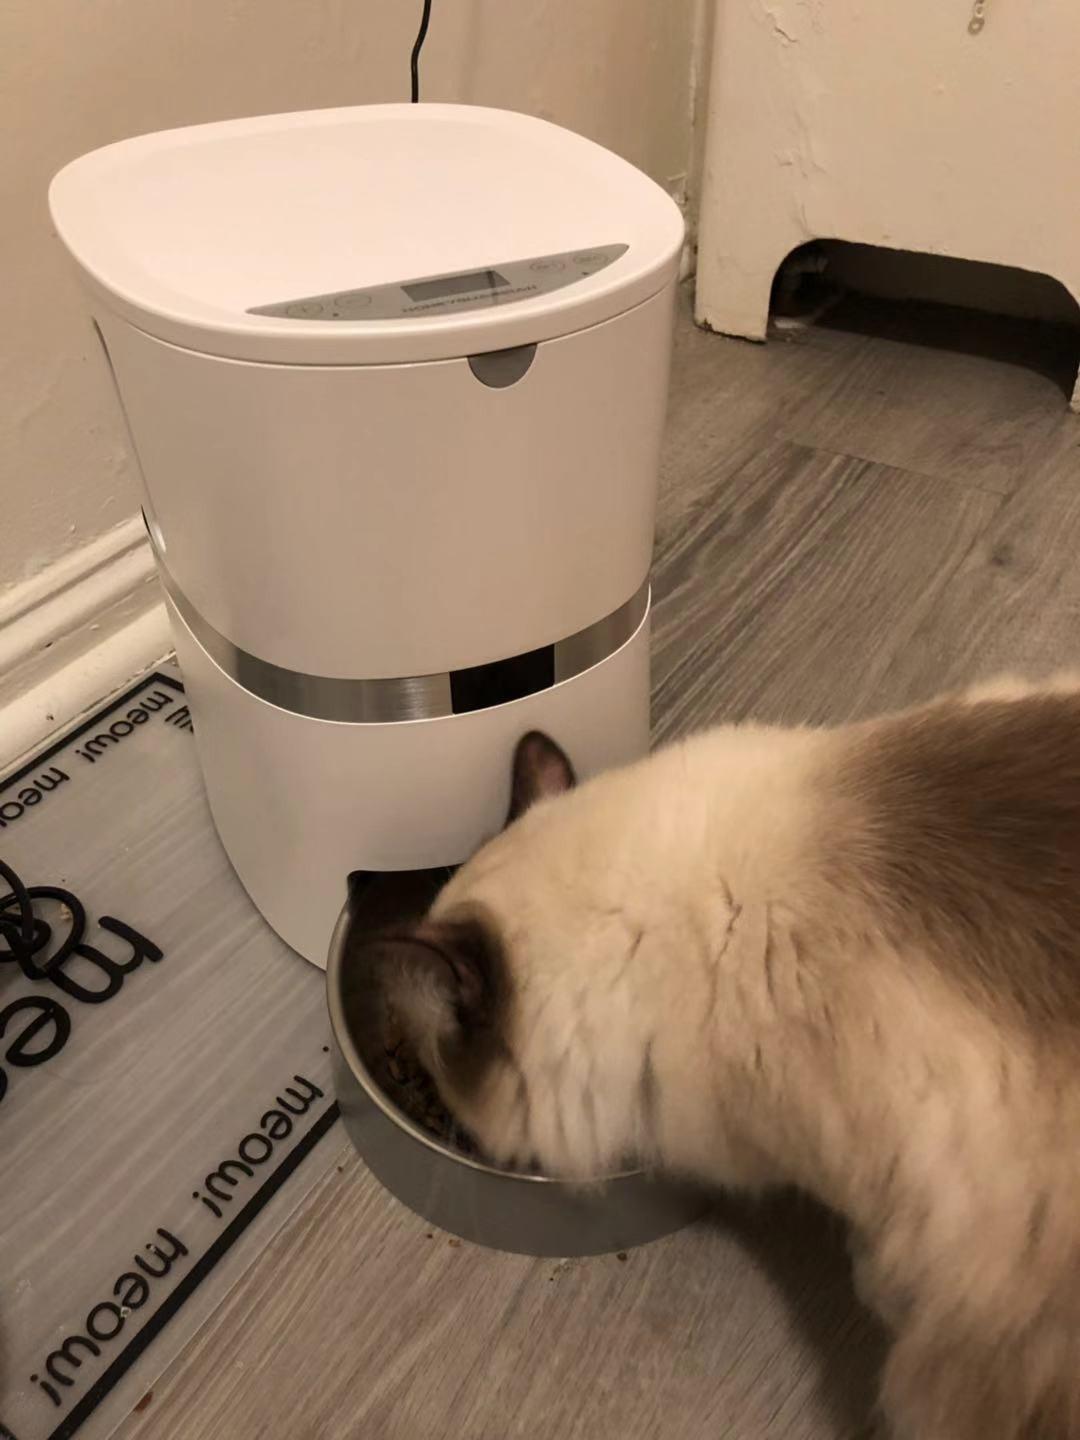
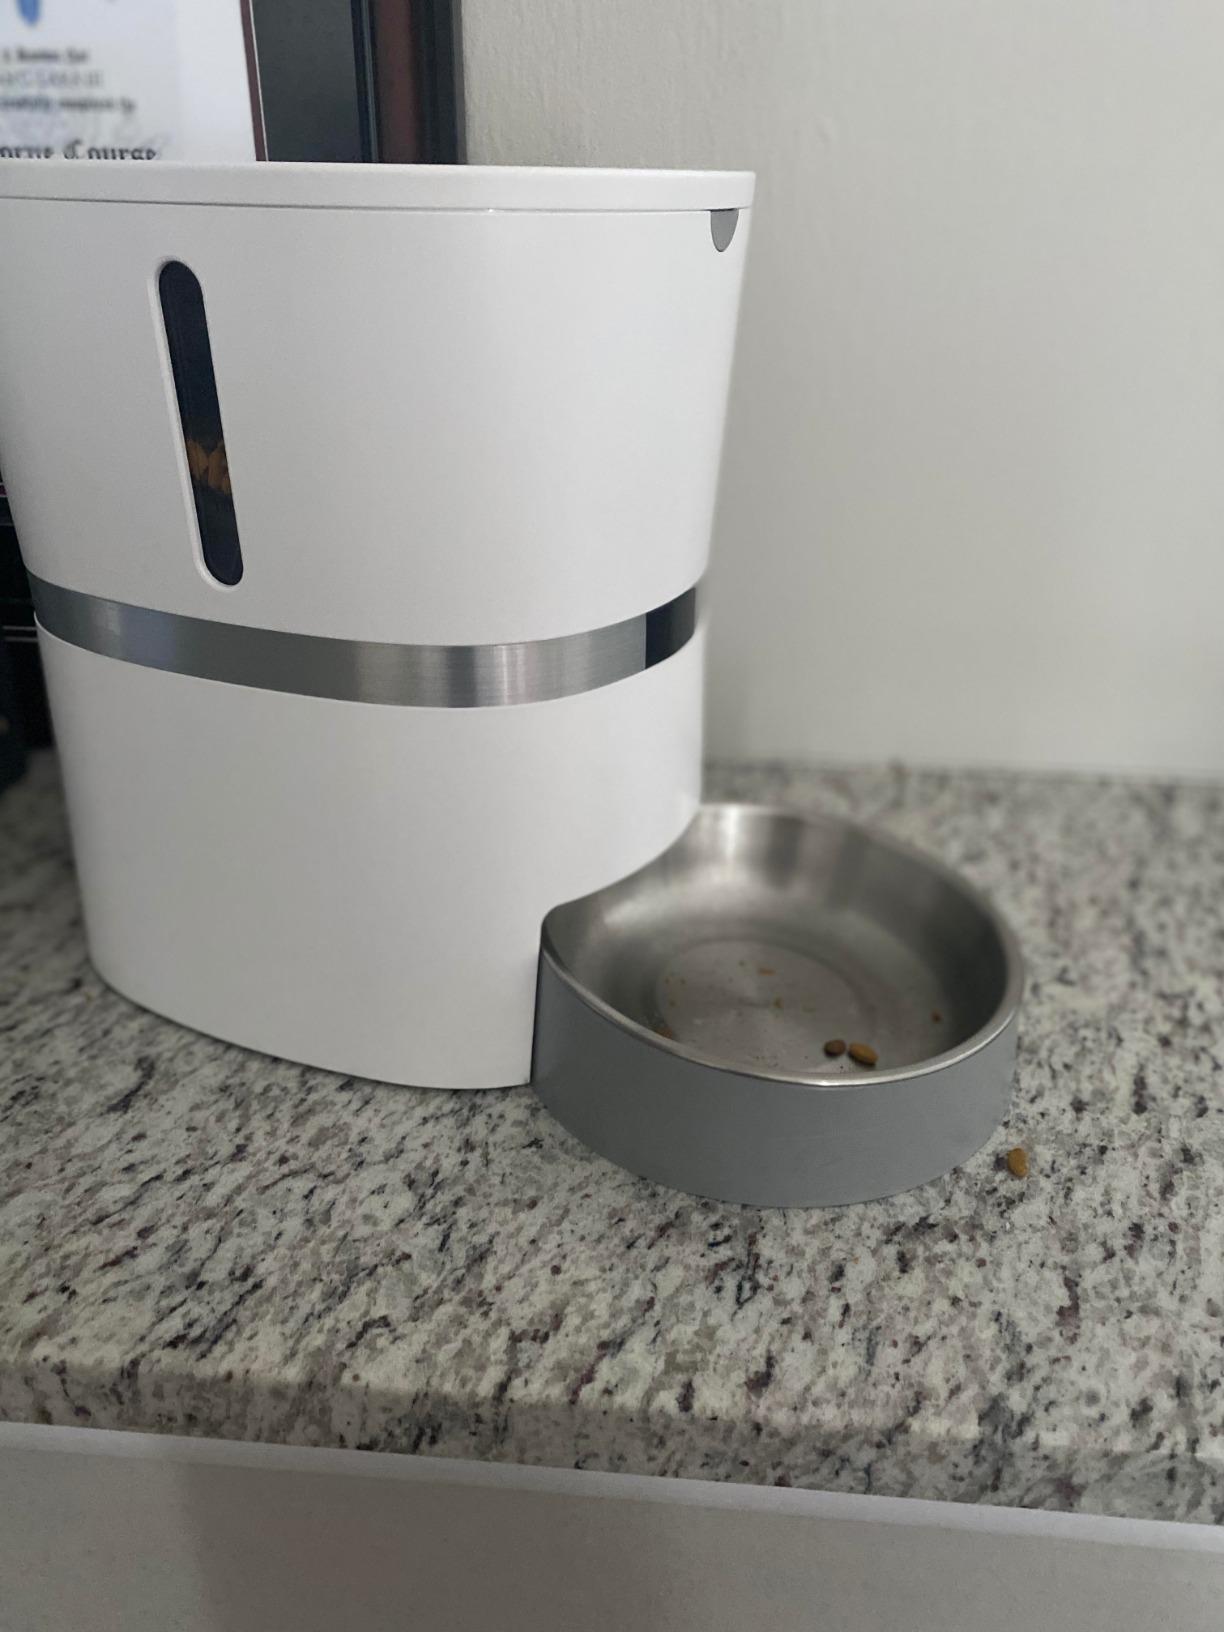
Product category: items_feeder
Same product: yes